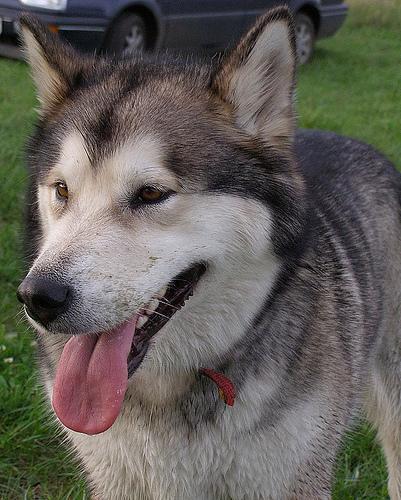
malamute